Dongfang Bubai

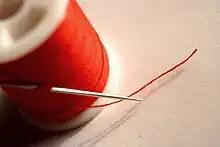
The flying needles used by Dongfang Bubai, typically with red strings attached.

Dongfang Bubai, literally "Invincible East", is a fictional character in the wuxia novel "The Smiling, Proud Wanderer" by Jin Yong. He is the leader of the Sun Moon Holy Cult, an "unorthodox" martial arts school. In his quest to dominate the "wulin" (martial artists' community), he castrated himself to fulfil the prerequisite for learning the skills in a martial arts manual known as the "Sunflower Manual", and became a formidable martial artist after mastering those skills. His castration and supreme prowess in martial arts make him one of the most memorable characters in Jin Yong's wuxia universe even though he appears in only one chapter of the novel. His name has also become virtually synonymous with homosexuality and LGBT sexual orientations in Chinese popular culture.